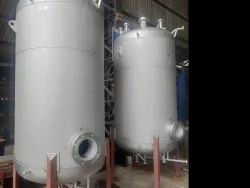
Label: Stainless_Steel_Chemical_Tanks